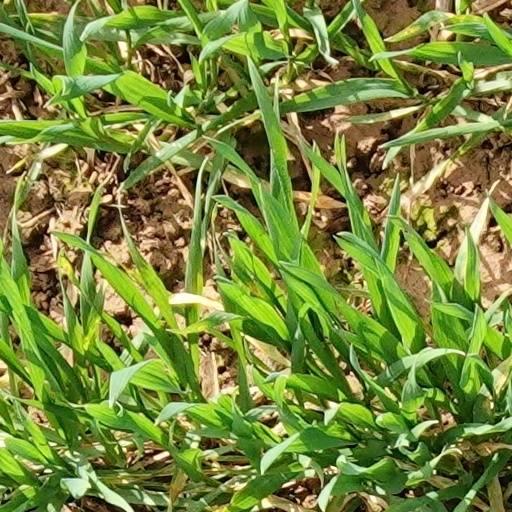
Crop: wheat